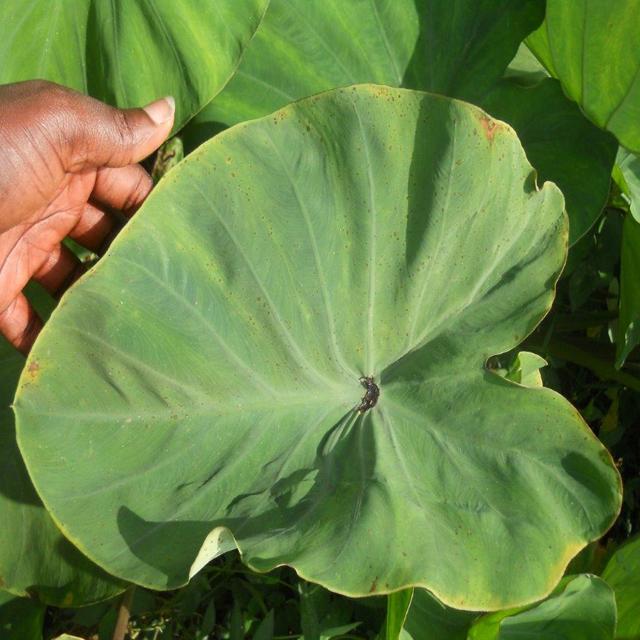
Label: Early_Blight